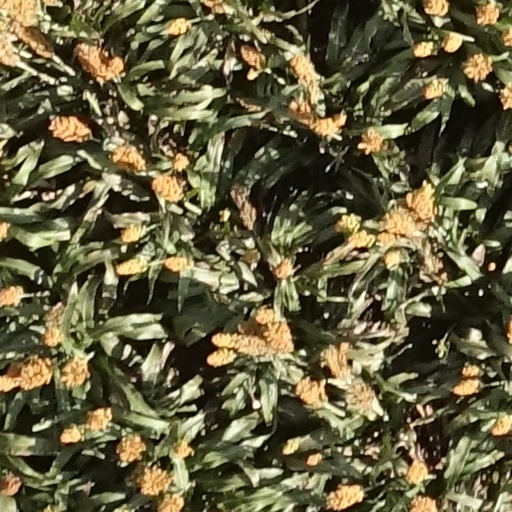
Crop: sorghum